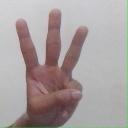
अक्षर: व